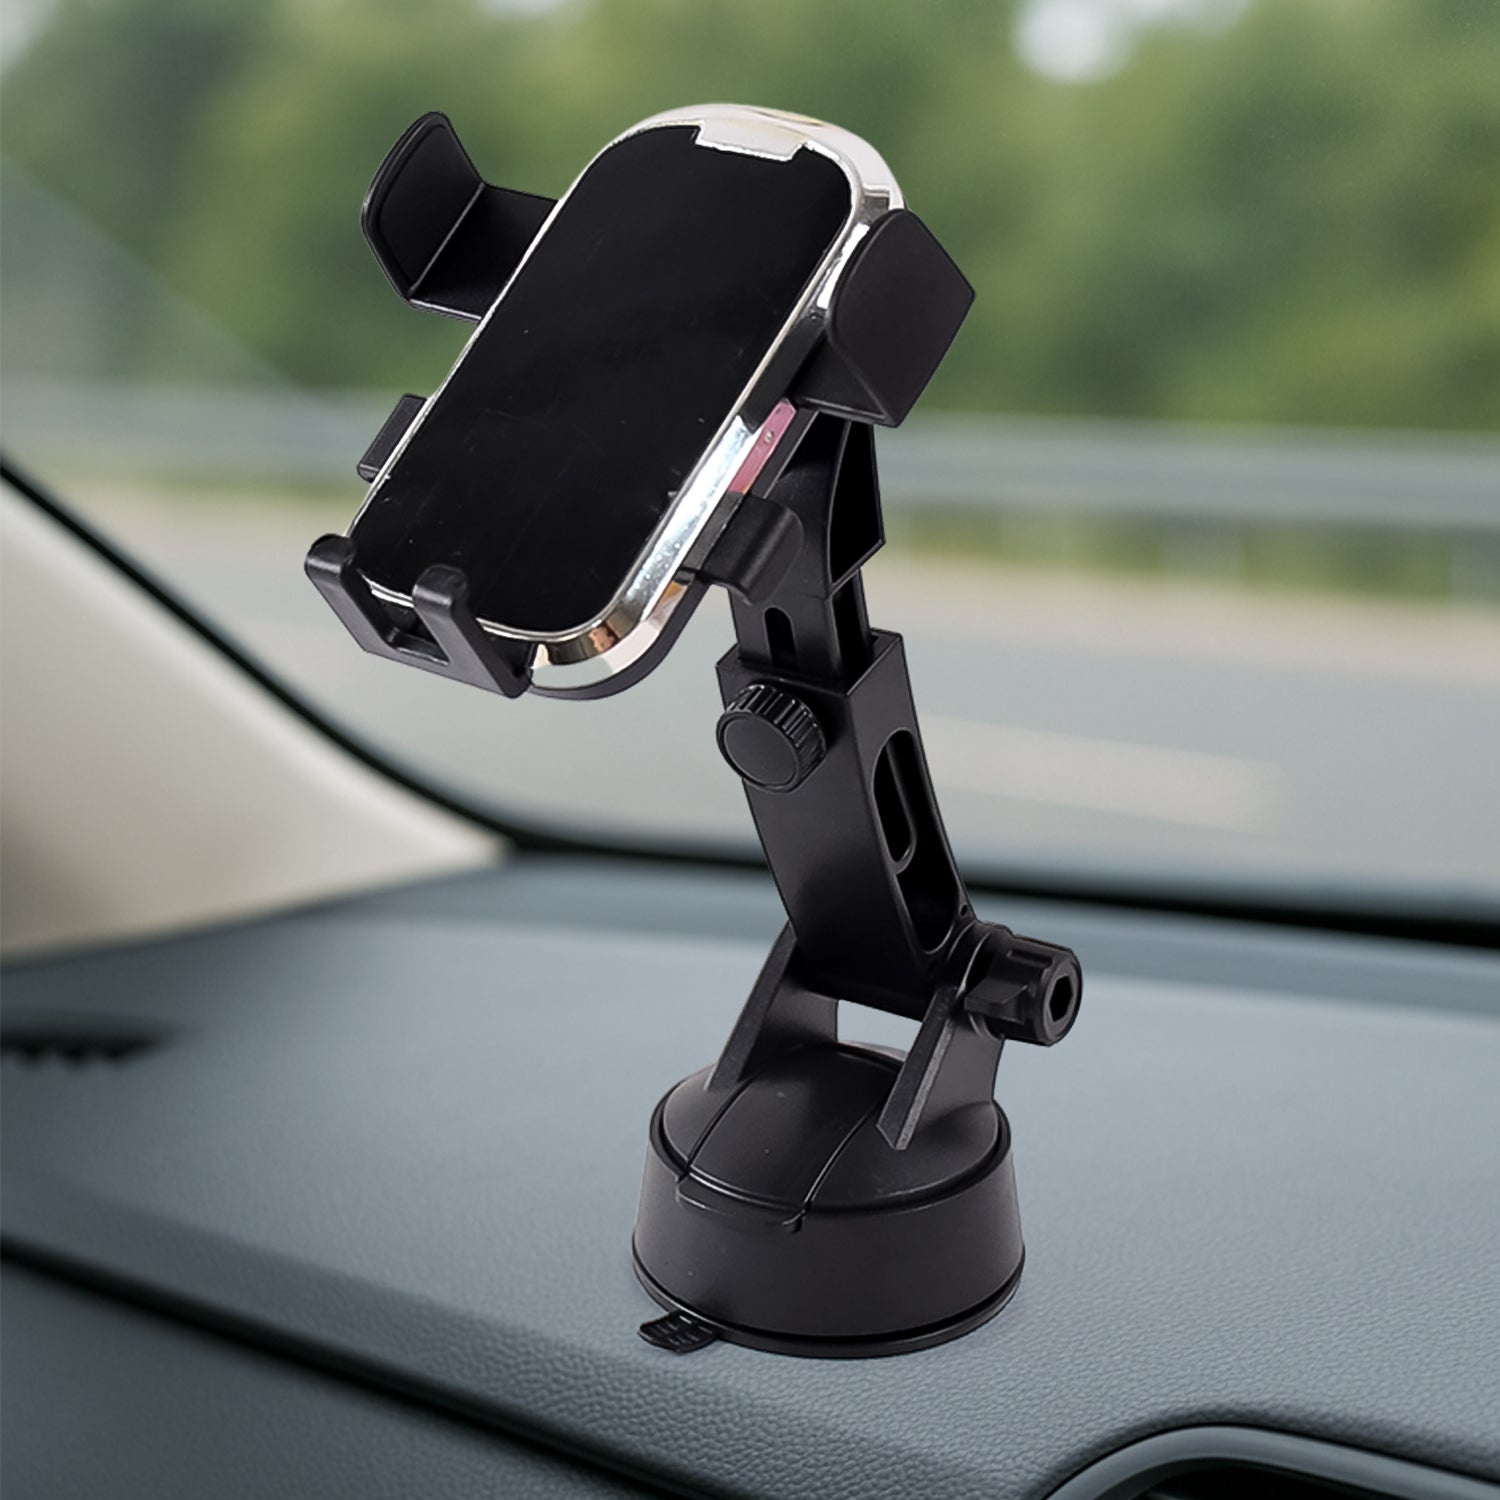
Adjustable Dashboard Car Mobile Holder
Adjustable Dashboard Car Mobile Holder with Strong Suction Cup – 360° Rotating Windshield Mount Stand for Smartphones Product Description:- Drive safely and stay hands-free with the Adjustable Dashboard Car Mobile Holder – the perfect solution for secure smartphone mounting in your car. With a powerful suction base, adjustable viewing angles, and firm phone grip, this car holder keeps your device stable on bumpy rides while providing easy access to maps, calls, or music. Key Features:- Strong Suction Base Powerful suction mounts securely to dashboards or windshields without leaving marks. 360° Rotating Head Enjoy complete flexibility with an adjustable swivel for landscape or portrait mode. Universal Phone Compatibility Fits most smartphones with adjustable side grips. One-Hand Operation Easy slide-in and release mechanism for quick mounting. Stable & Shock-Absorbing Designed to stay firm even on rough roads – no wobble, no fall. Ideal For:- Daily commuters Rideshare drivers (Ola/Uber etc.) Long road trips GPS navigation Hands-free calling/music streaming Product Specifications:- Material: ABS plastic + rubber grip pads Mount Type: Suction cup (dashboard/windshield compatible) Adjustability: 360° rotatable + extendable arm Dimensions:- Volu. Weight (Gm) :- 370 Product Weight (Gm) :- 223 Ship Weight (Gm) :- 370 Length (Cm) :- 15 Breadth (Cm) :- 15 Height (Cm) :- 8
Brand: SHINERS FOUNDATION
Category: Vehicles & Parts > Vehicle Parts & Accessories > Vehicle Maintenance, Care & Decor > Vehicle Decor > Vehicle Dashboard Accessories